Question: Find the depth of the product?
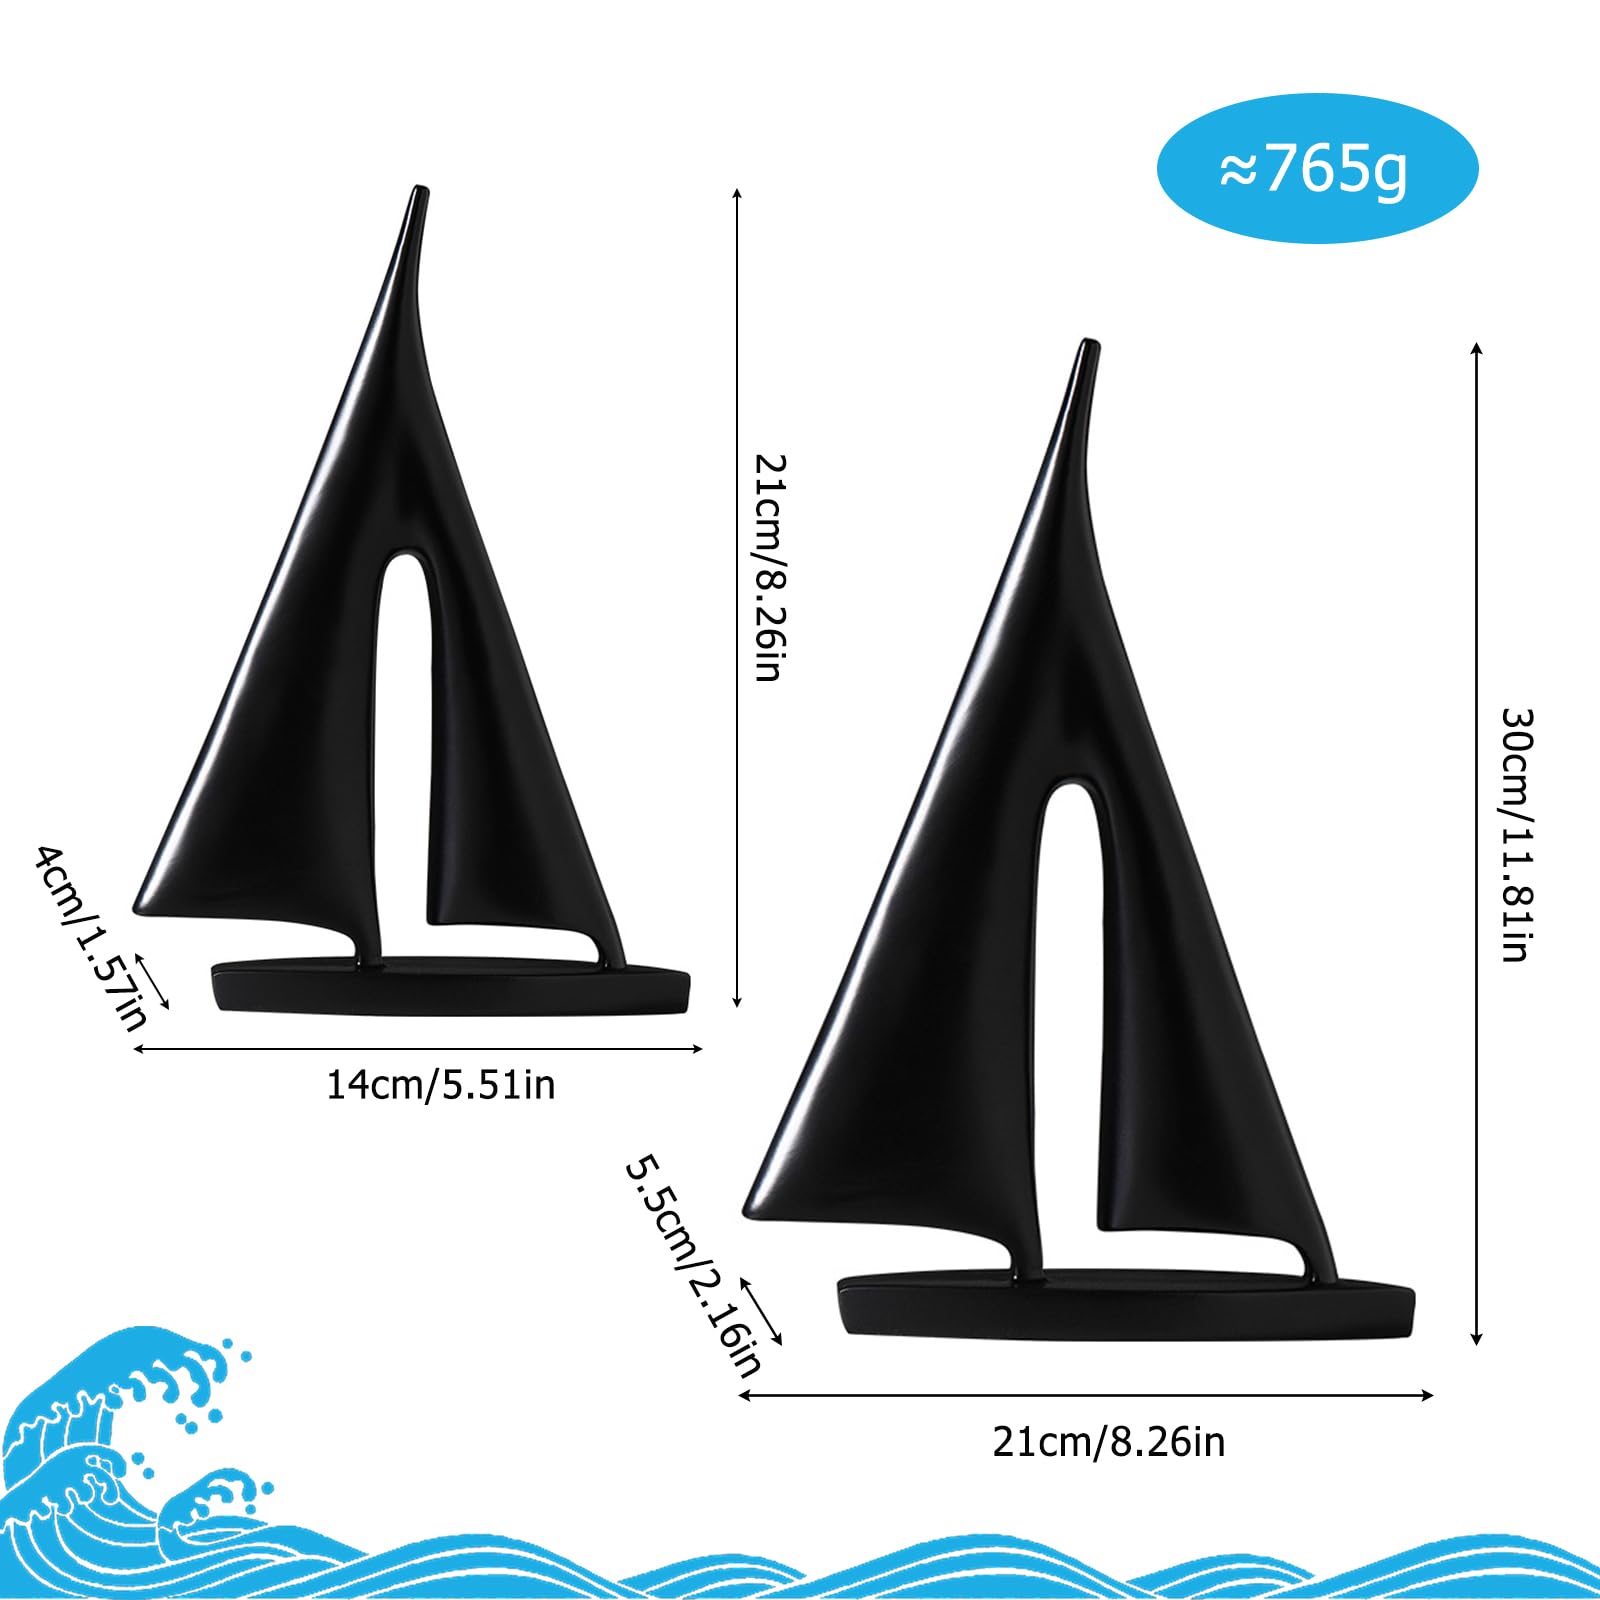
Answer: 14.0 centimetre